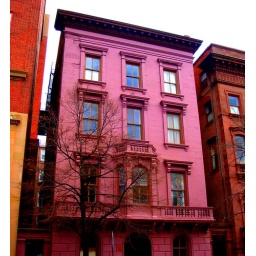
colorful house in baltimore